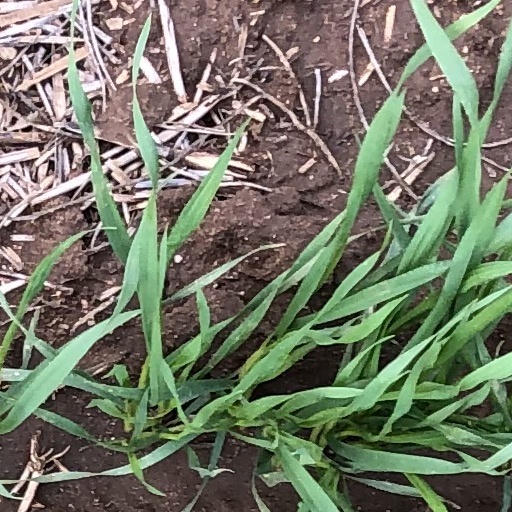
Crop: wheat